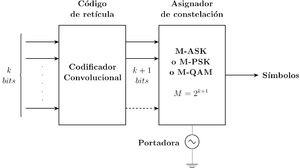
Schéma d'un modulateur de TCM (Trellis Coded Modulation).